Tower Fire Hall

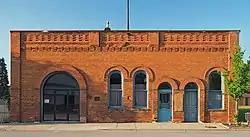
Tower Fire Hall viewed from the north

Tower Fire Hall is a former fire station in Tower, Minnesota, United States. It was built around 1895 as the first fire station on the Iron Range, when the wooden construction, crowded lots, and inadequate plumbing infrastructure of the early mining boomtowns made fire a particular danger. Tower Fire Hall was listed on the National Register of Historic Places in 1980 for its local significance in the theme of social history. It was nominated for reflecting the region's serious danger of and response to fires.